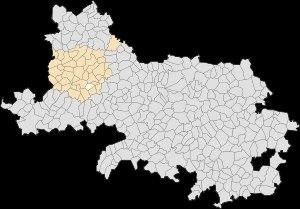
Buneville est une commune française située dans le département du Pas-de-Calais en région Hauts-de-France.